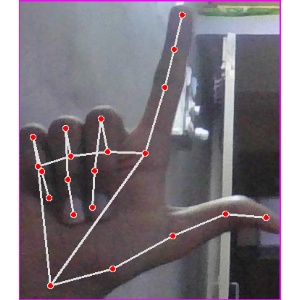
अक्षर: ल